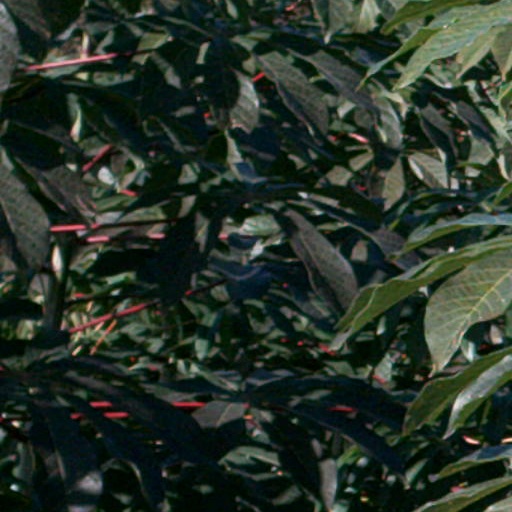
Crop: cassava